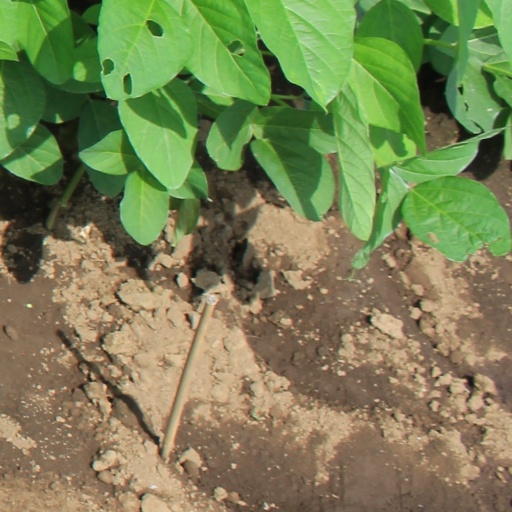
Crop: soybean